Religion in Australia

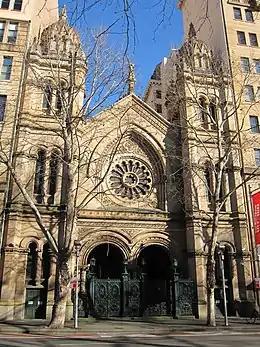
The Great Synagogue, Sydney

The Christian churches played an integral role in the development and provision of welfare services in Australia. The first chaplain, Richard Johnson, a Church of England cleric, was charged by Governor Arthur Phillip with improving "public morality" in the colony, and he was also heavily involved in health and education.